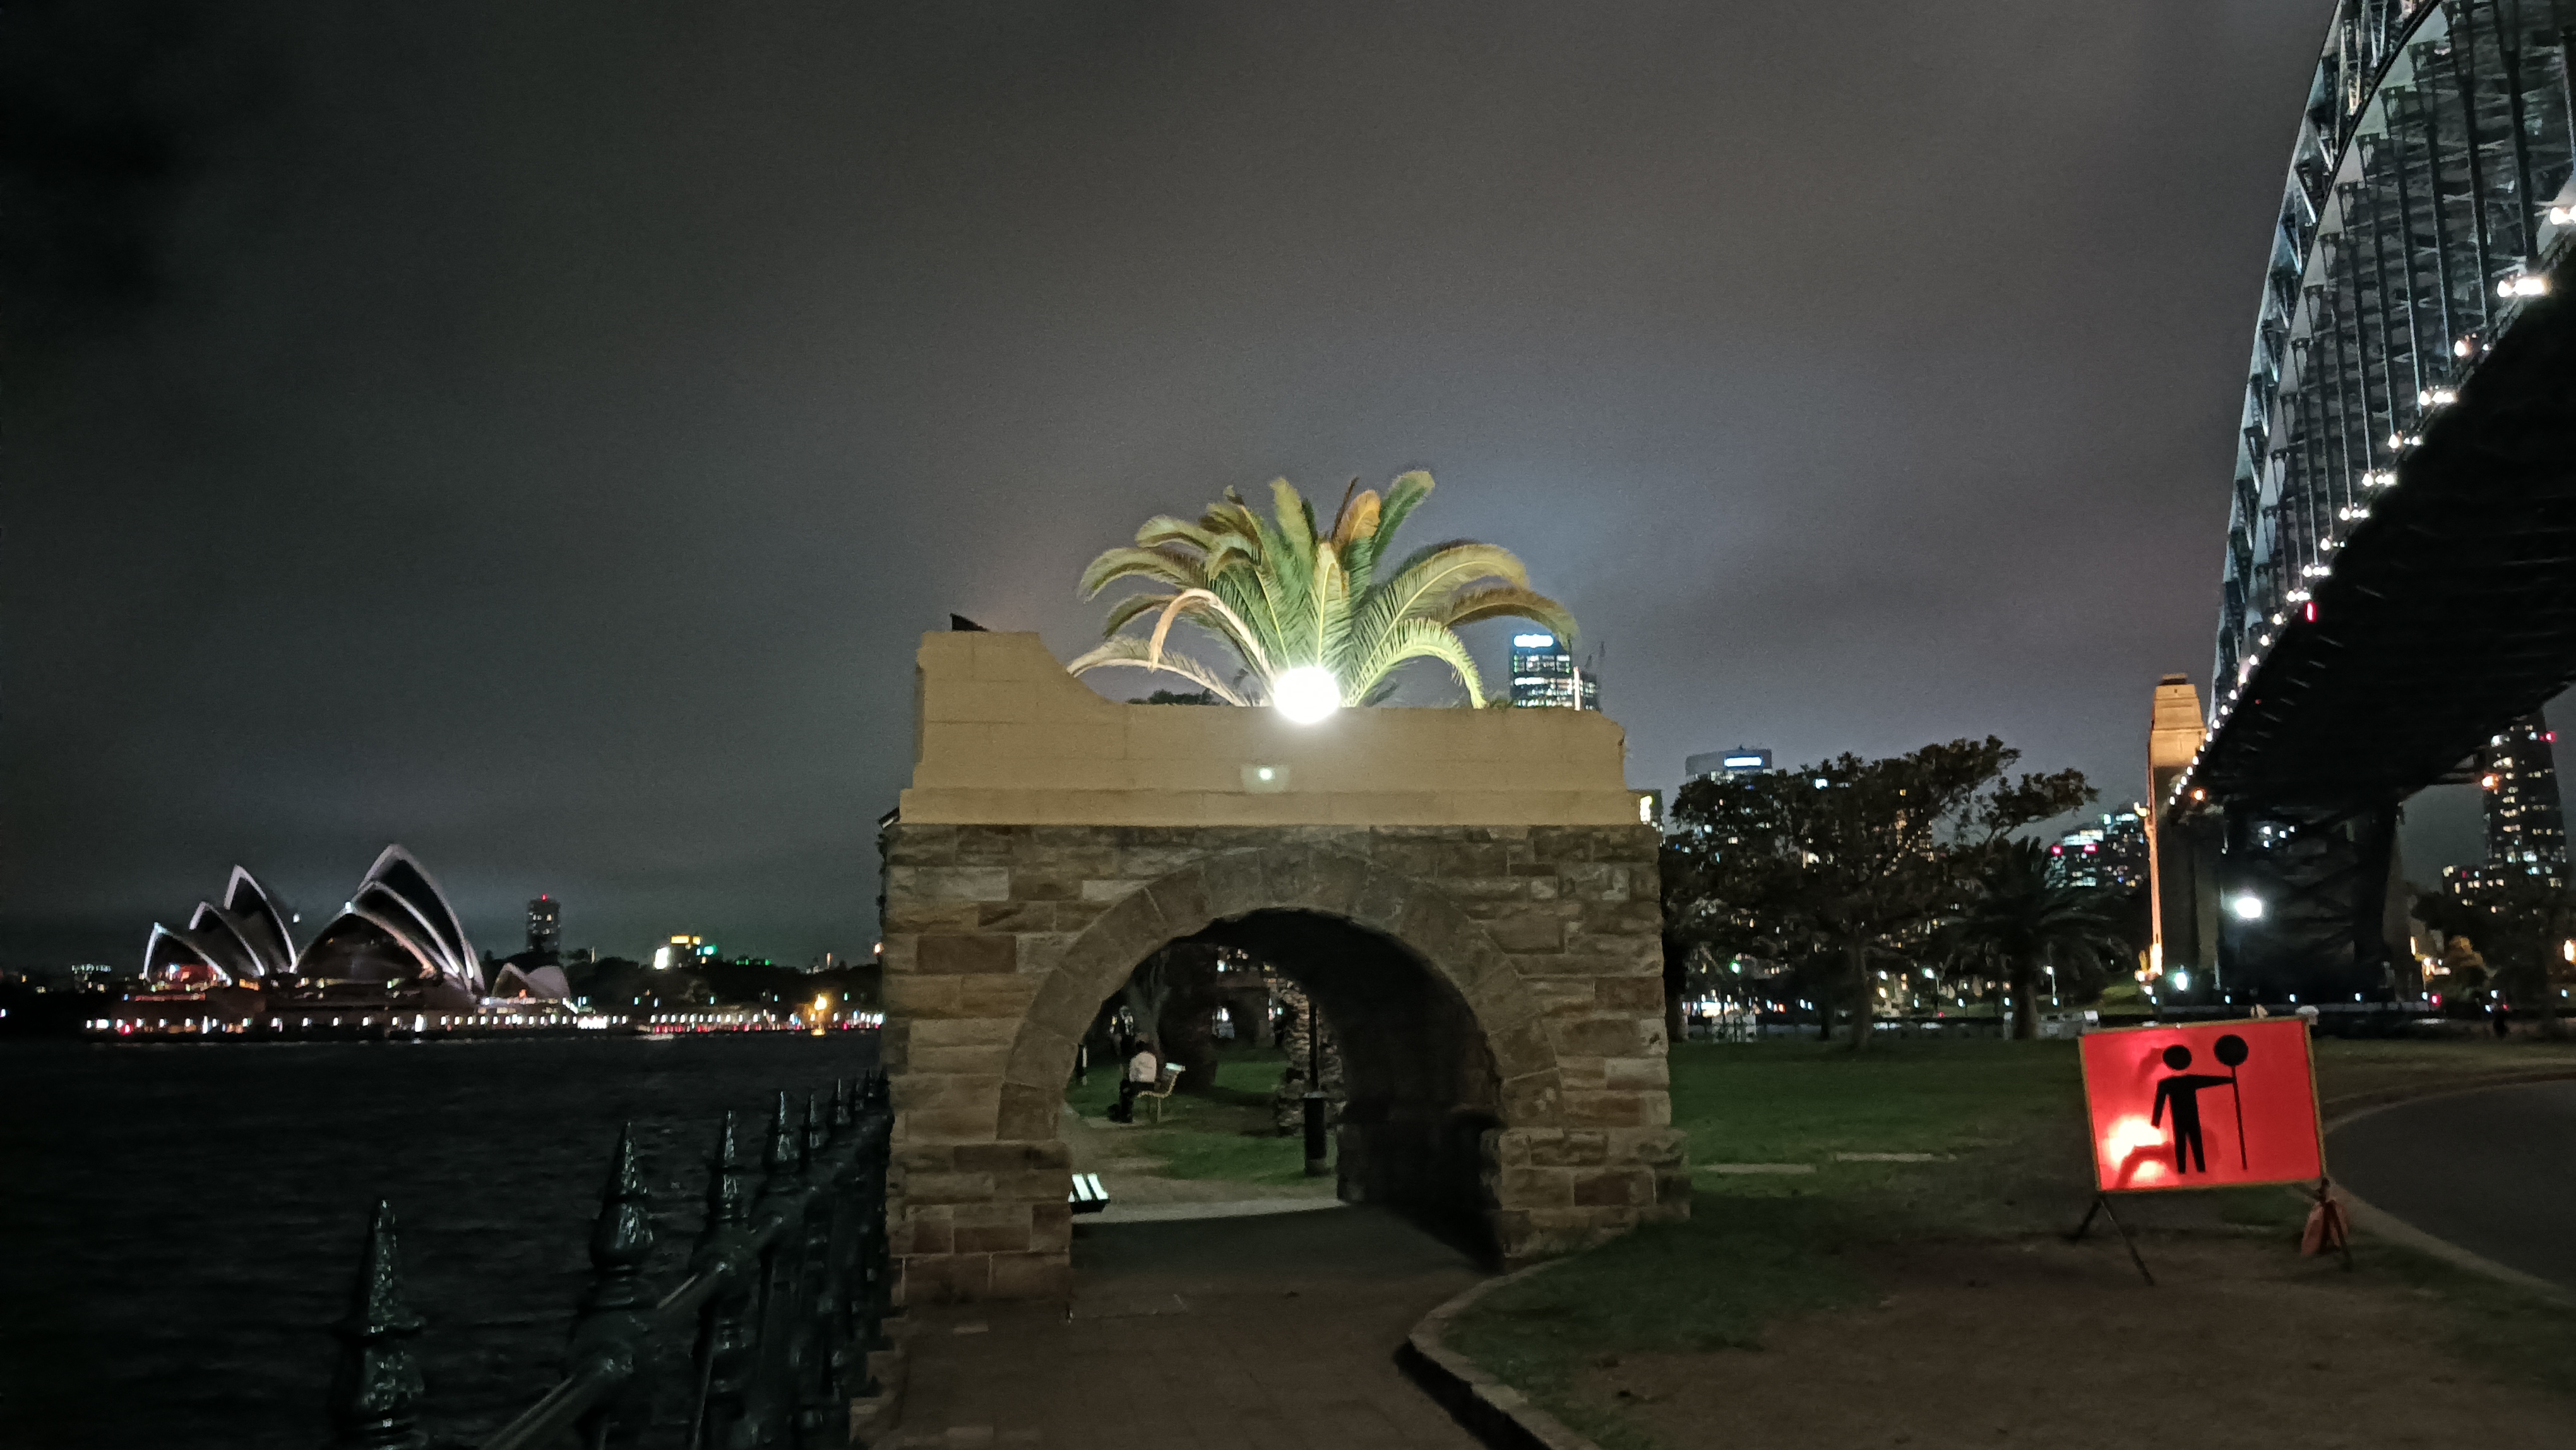
park, bridge, tied arch bridge, architecture, arch, arch bridge, List of nonbuilding structure types, Bridge tunnel, night, cantilever bridge, evening, truss bridge